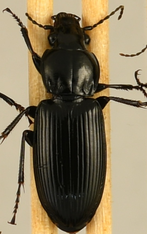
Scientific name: Pterostichus melanarius
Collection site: Steigerwaldt Land Services Site (STEI), plot STEI_002